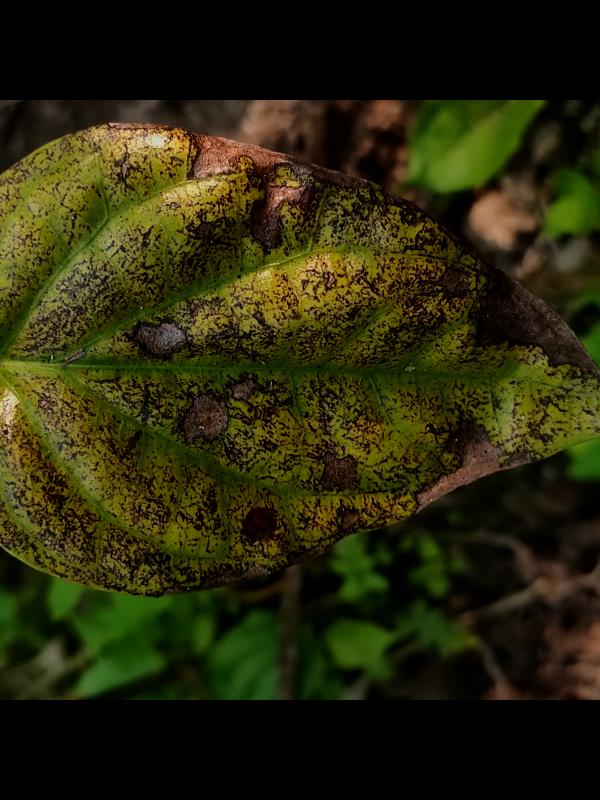
Label: Fungal_Brown_Spot_Disease